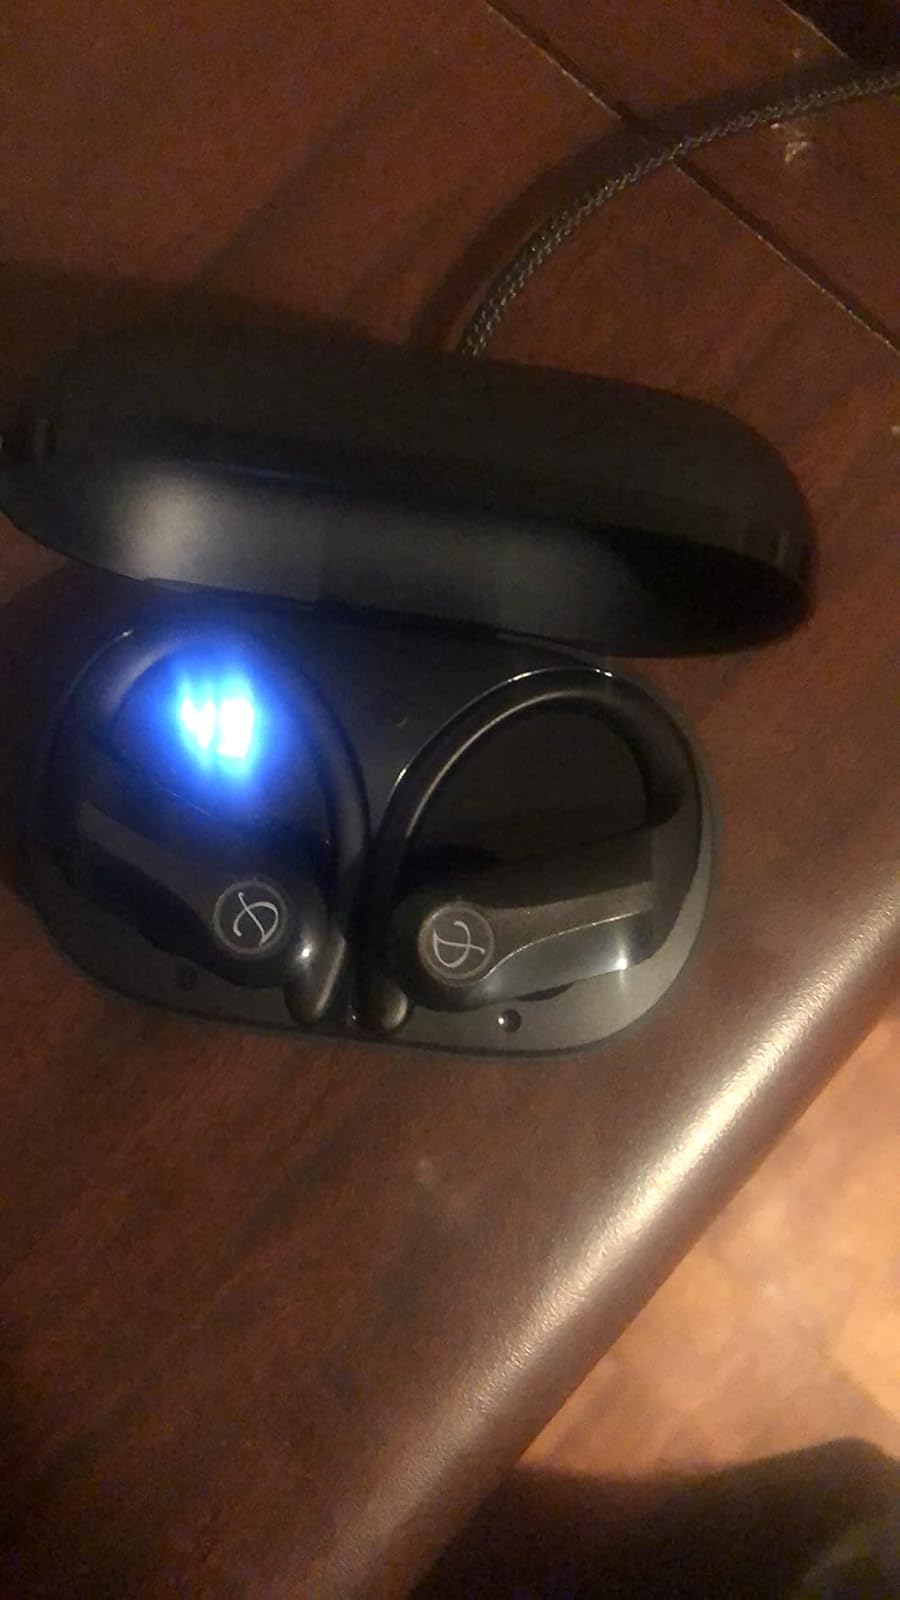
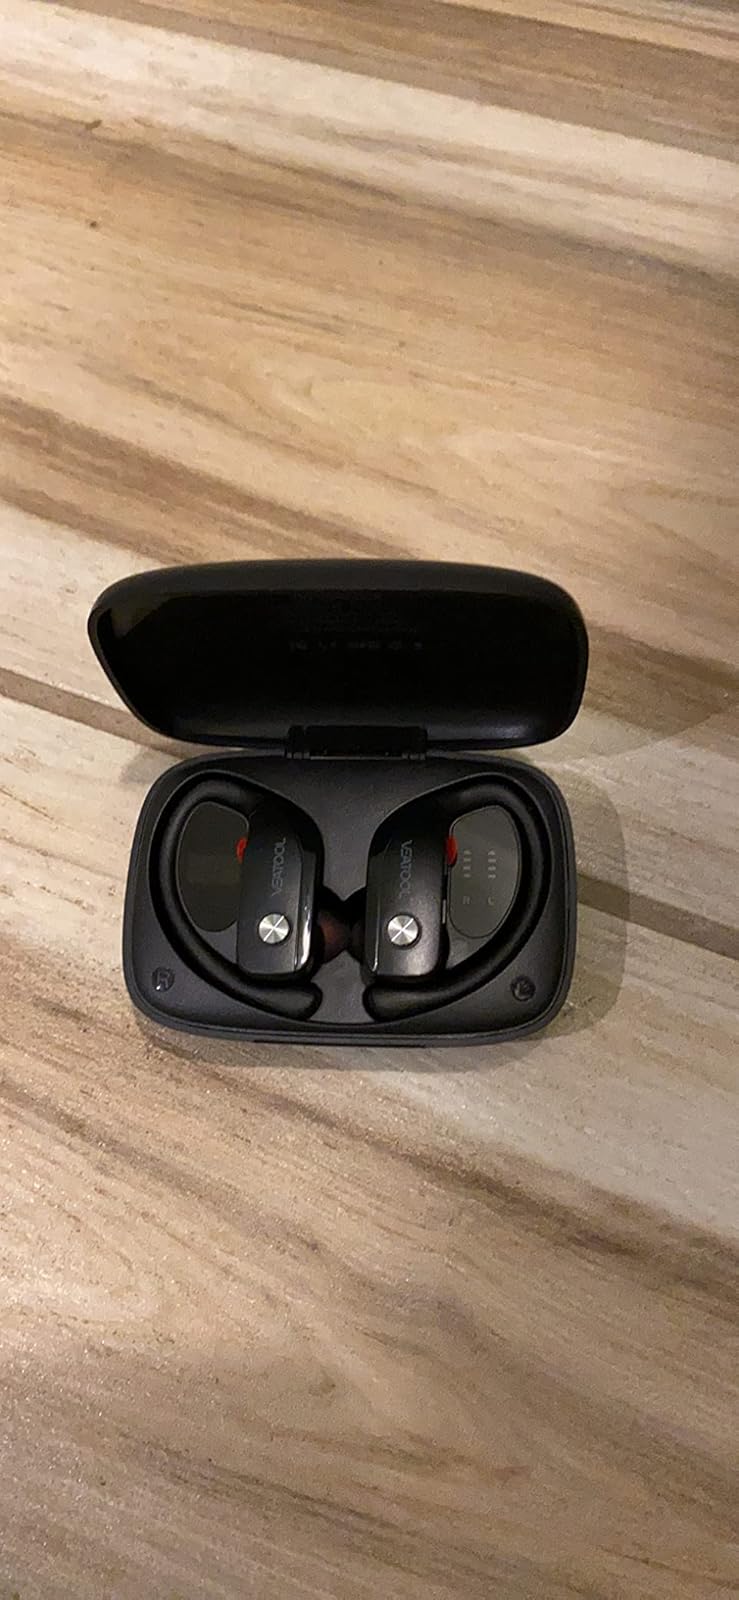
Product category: earbuds
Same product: no